Abdul Jabbar Jomard

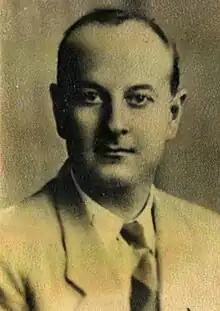
Abdul Jabbar Jomard

Abdul Jabbar Jomard (‎; December 1909 in Mosul – November 30, 1971 in Mosul ) was Iraqi Foreign Minister from 1958 to 1959.